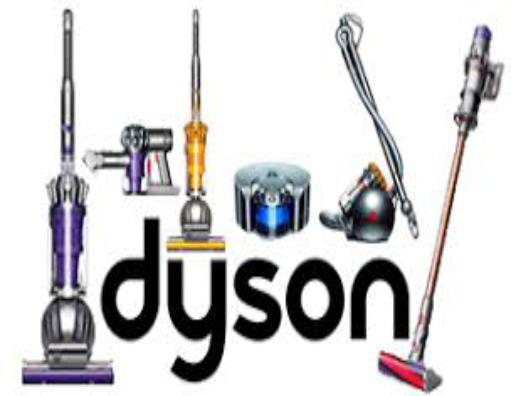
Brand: adyson
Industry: Clothes